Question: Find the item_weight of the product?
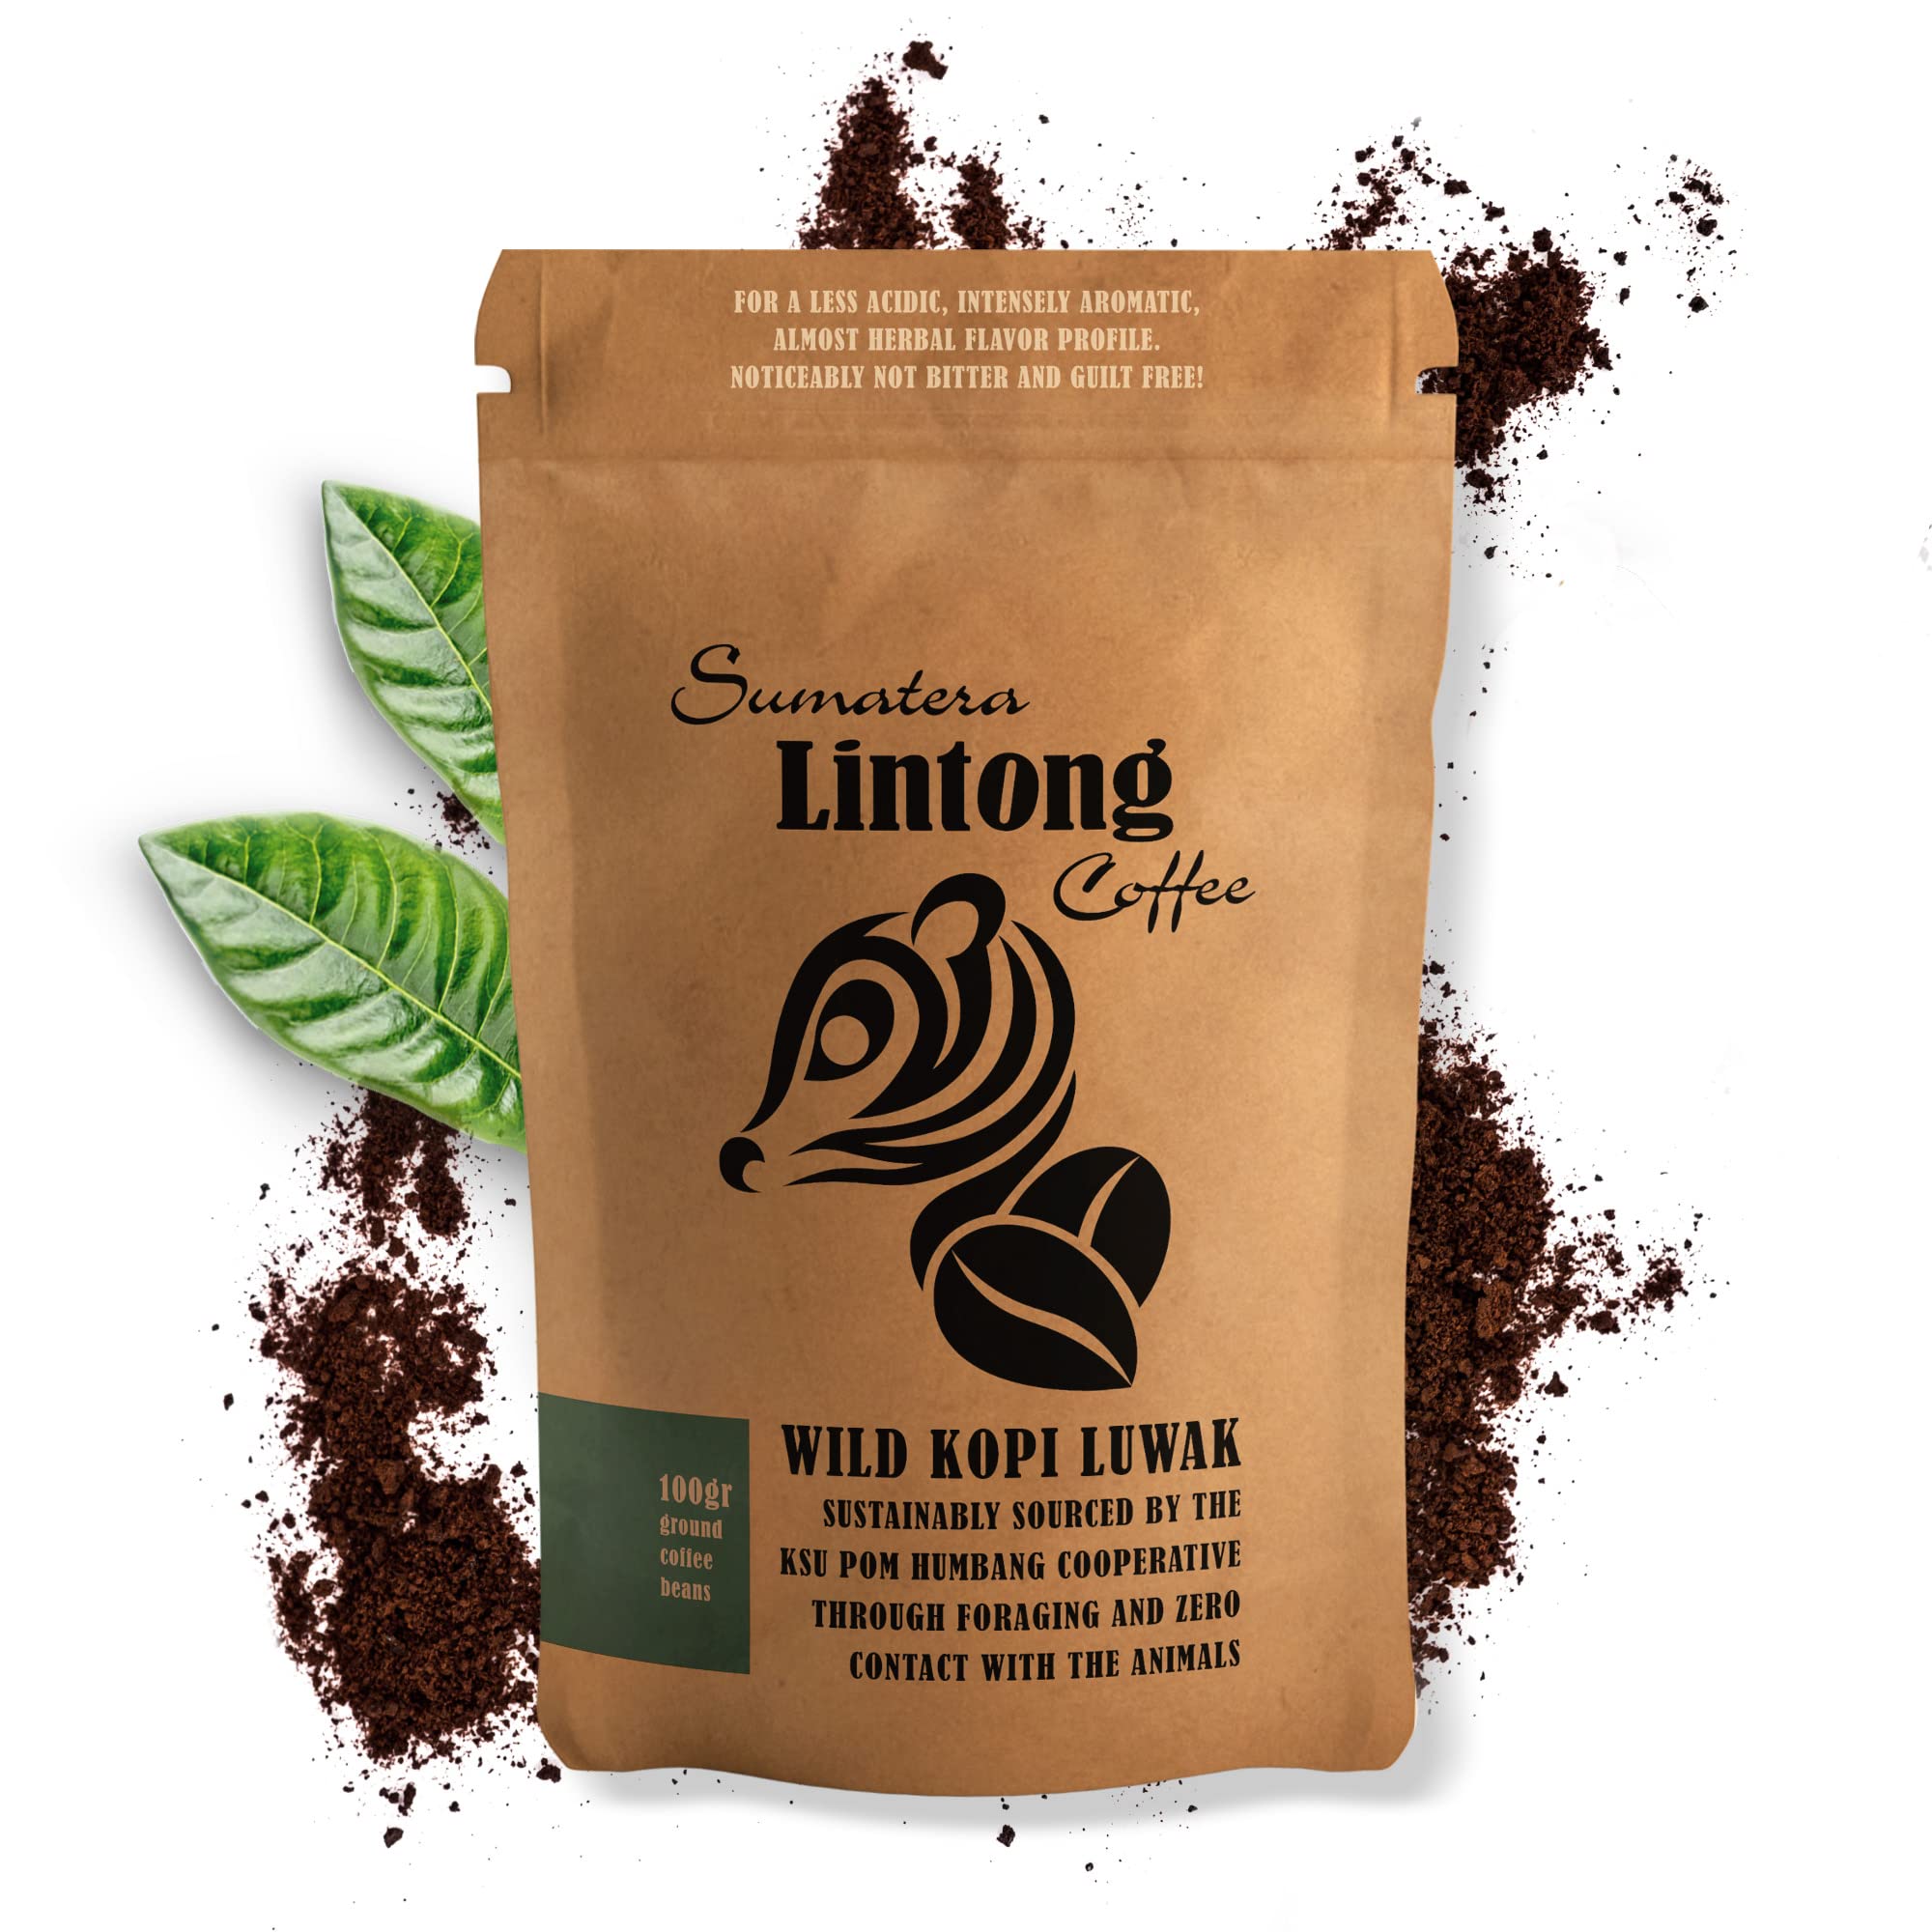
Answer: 100.0 gram